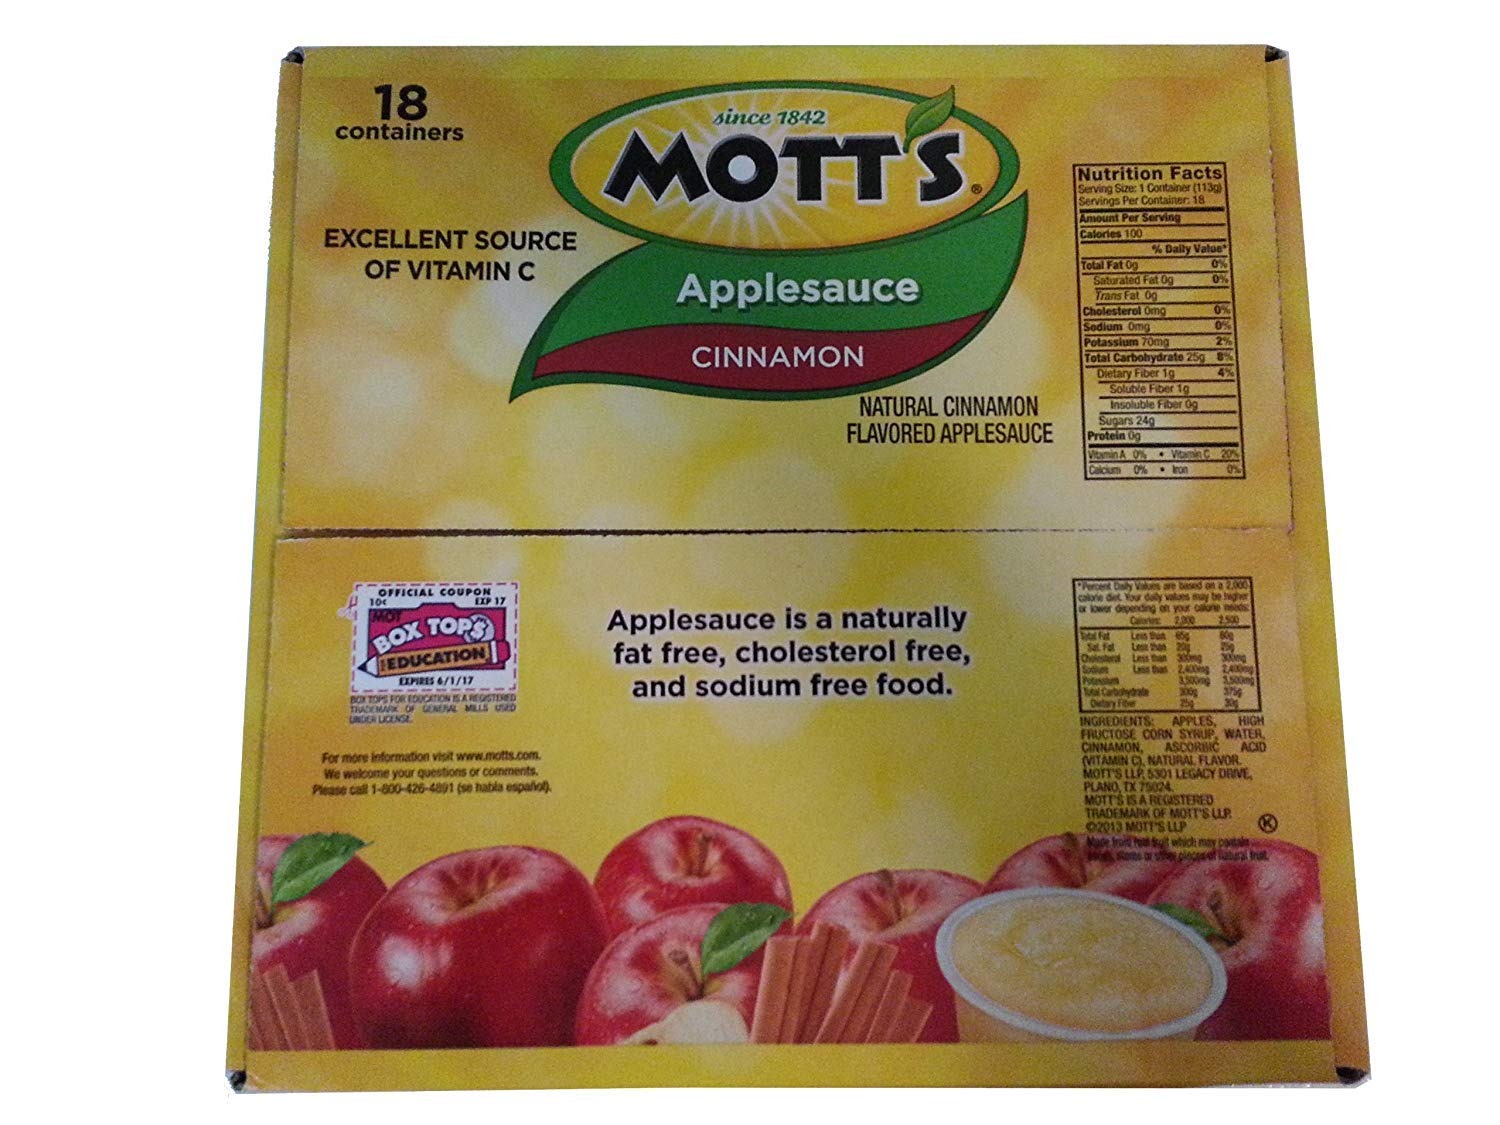
Item Name: Motts Cinnamon Applesauce, Pack of 18 -4.0 oz Containers
Bullet Point 1: 18 containers of Motts Cinnamon Applesauce
Bullet Point 2: Excellent source of Vitamin C
Bullet Point 3: Fat free, cholesterol free, sodium free
Bullet Point 4: Natural cinnamon flavored applesauce
Bullet Point 5: Great addition to kid's lunches!
Product Description: 18 - 4.0 oz containers of Motts Cinnamon Flavored Applesauce. This product is made from real fruit and may contain seeds, stems, or other pieces of natural fruit.
Value: 4.0
Unit: Ounce

Price: 7.58